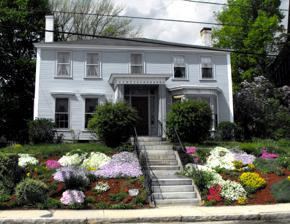
Building: Johnson House (Methuen, Massachusetts)
Country: United States of America
Year built: 1830
Historic house in Massachusetts, United States United States historic place Johnson House U.S. National Register of Historic Places Show map of Massachusetts Show map of the United States Location 8 Ditson Place, Methuen, Massachusetts Coordinates 42°43′38″N 71°11′13″W / 42.72722°N 71.18694°W / 42.72722; -71.18694 Built 1830 Architectural style Federal MPS Methuen MRA NRHP reference No. 84002398 Added to NRHP January 20, 1984 The Johnson House is a historic house in Methuen, Massachusetts .  It is a 2 + 1 ⁄ 2 -story wood-frame house, five bays wide, with a hip roof and end chimneys.  The two bays to the right of the entrance have been replaced by a projecting bay window with Italianate paired brackets at its cornice, and the windows left of the entrance have a curved cornice from the same period.  The main entrance portico is also an Italianate addition, with jigsawn entablature and an elaborate door surround with diamond-light sidelight windows.  The house was built c. 1830 by Joseph Carleton, and was at that time probably one of the grander Federal style houses in Methuen.  By 1885 it was owned by Edward Johnson, a clerk for the Boston and Maine Railroad . The house was listed on the National Register of Historic Places in 1984. See also National Register of Historic Places listings in Methuen, Massachusetts National Register of Historic Places listings in Essex County, Massachusetts References